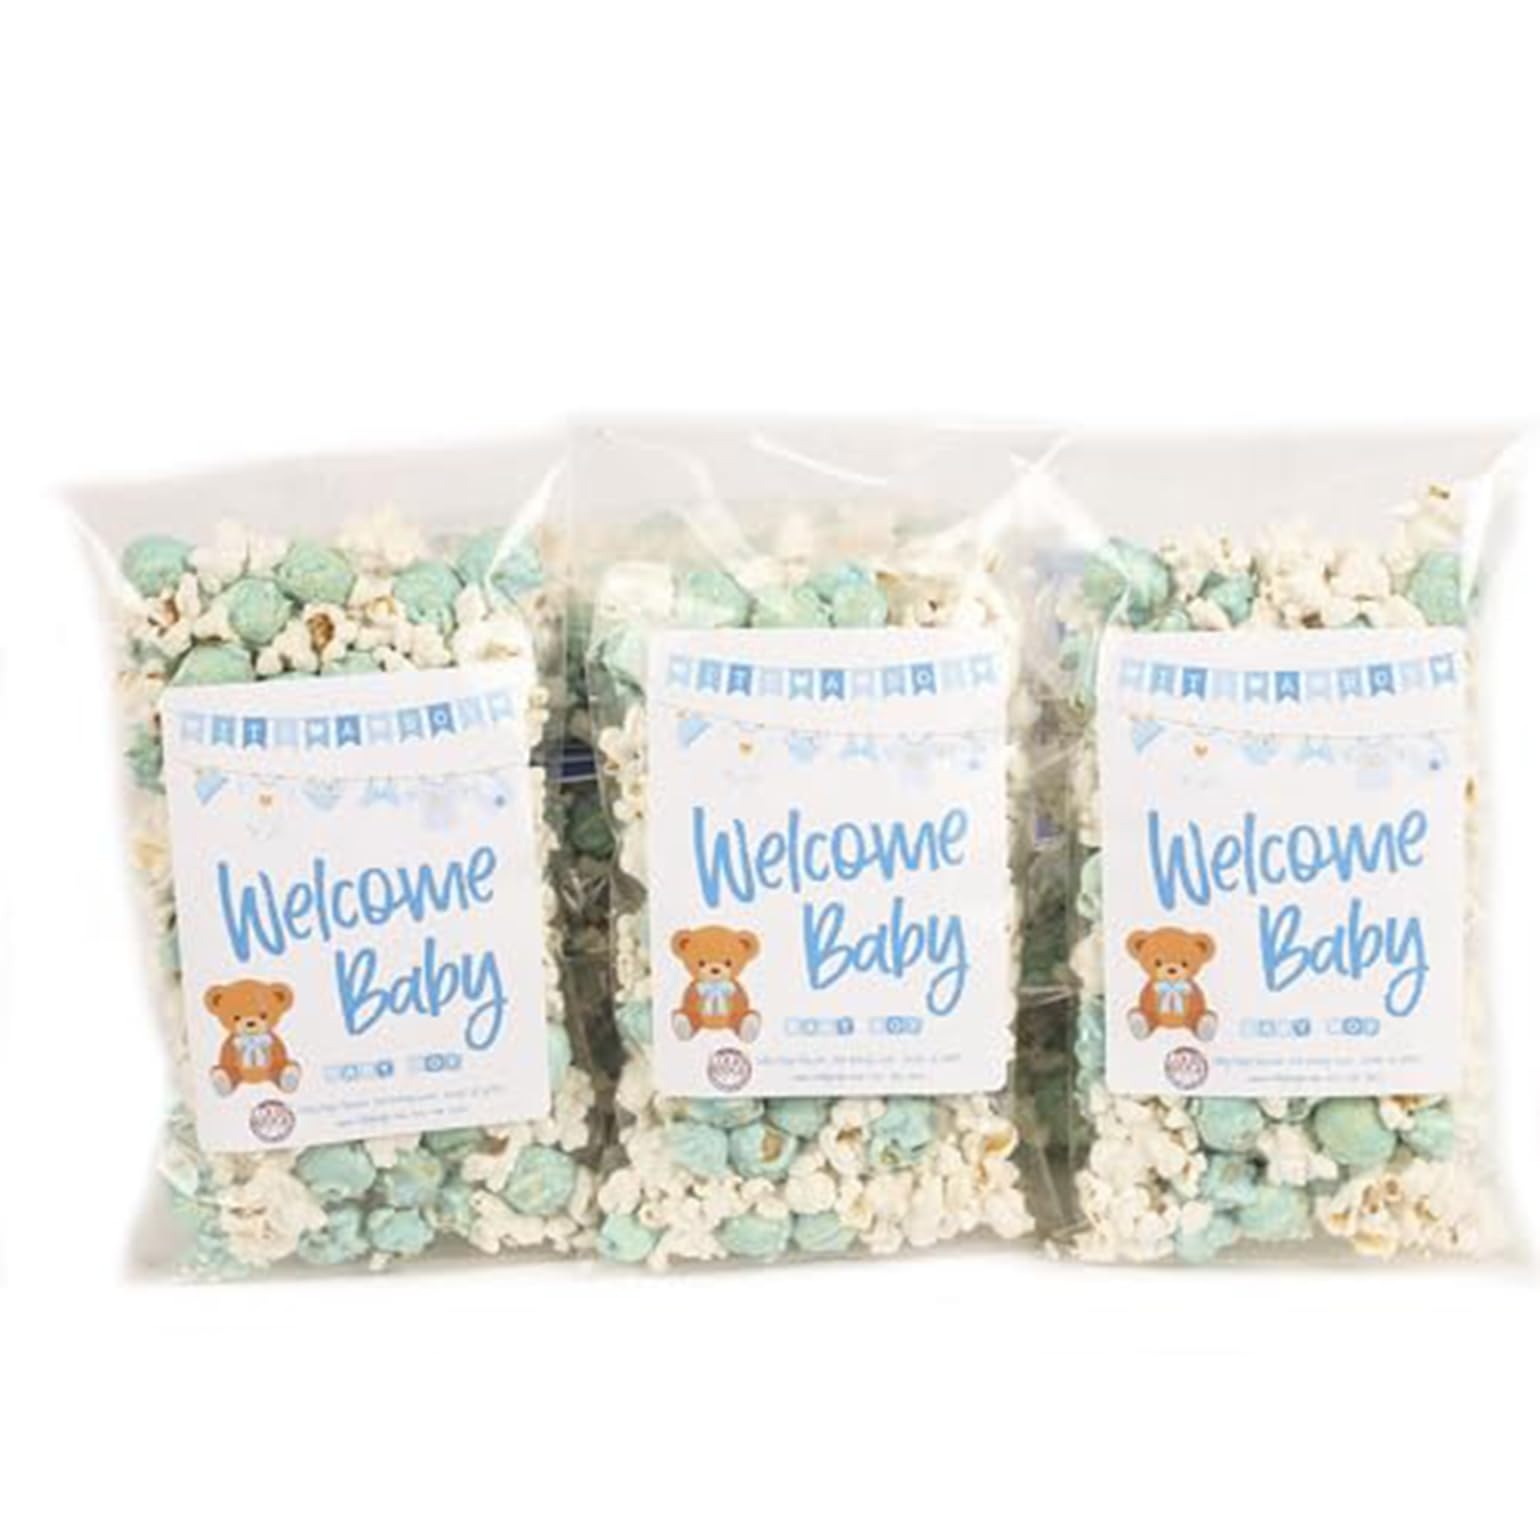
Item Name: Welcome Baby Boy or Girl! Baby Shower Popcorn Bags Gender Reveal Party Favor Gifts (20 Pack) (20-Pack, Welcome Baby Boy!)
Bullet Point 1: Welcome Baby Boy! Baby Shower Popcorn Bag/Favors
Bullet Point 2: Gourmet White & Baby Blue Popcorn (Sweet & Salty)
Bullet Point 3: 3 MONTH SHELF LIFE
Product Description: Welcome Baby Boy or Girl! Baby Shower Popcorn Bags. 20 Bags per box with our Gourmet White & Baby Blue Mix (Sweet & Salty). Great for Baby Showers & Gender Reveal Parties!
Value: 2.5
Unit: Ounce

Price: 48